The Man from C.A.M.P.

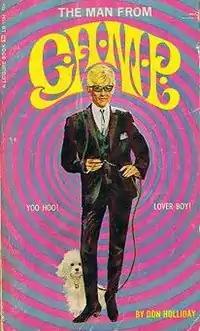
Cover of 1966 paperback "The Man from C.A.M.P.", authored by Don Holliday. Art by Robert Bonfils.

The Man from C.A.M.P. is a series of ten gay pulp fiction novels published under the pseudonym of Don Holliday. The original nine were written by Victor J. Banis between 1966 and 1968; a tenth by an uncertain author appeared in 1971. The series first emerged during a period when gay paperback titles began spoofing popular genre fiction. As such, they are part of the great gay paperback explosion that "catered to most every taste in men's genre fiction," including detective stories and spy thrillers. According to Banis, the series was inspired by the characters "Batman and Robin", and is a spoof of the James Bond series and the television show "The Man from U.N.C.L.E."